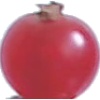
Label: Redcurrant 1